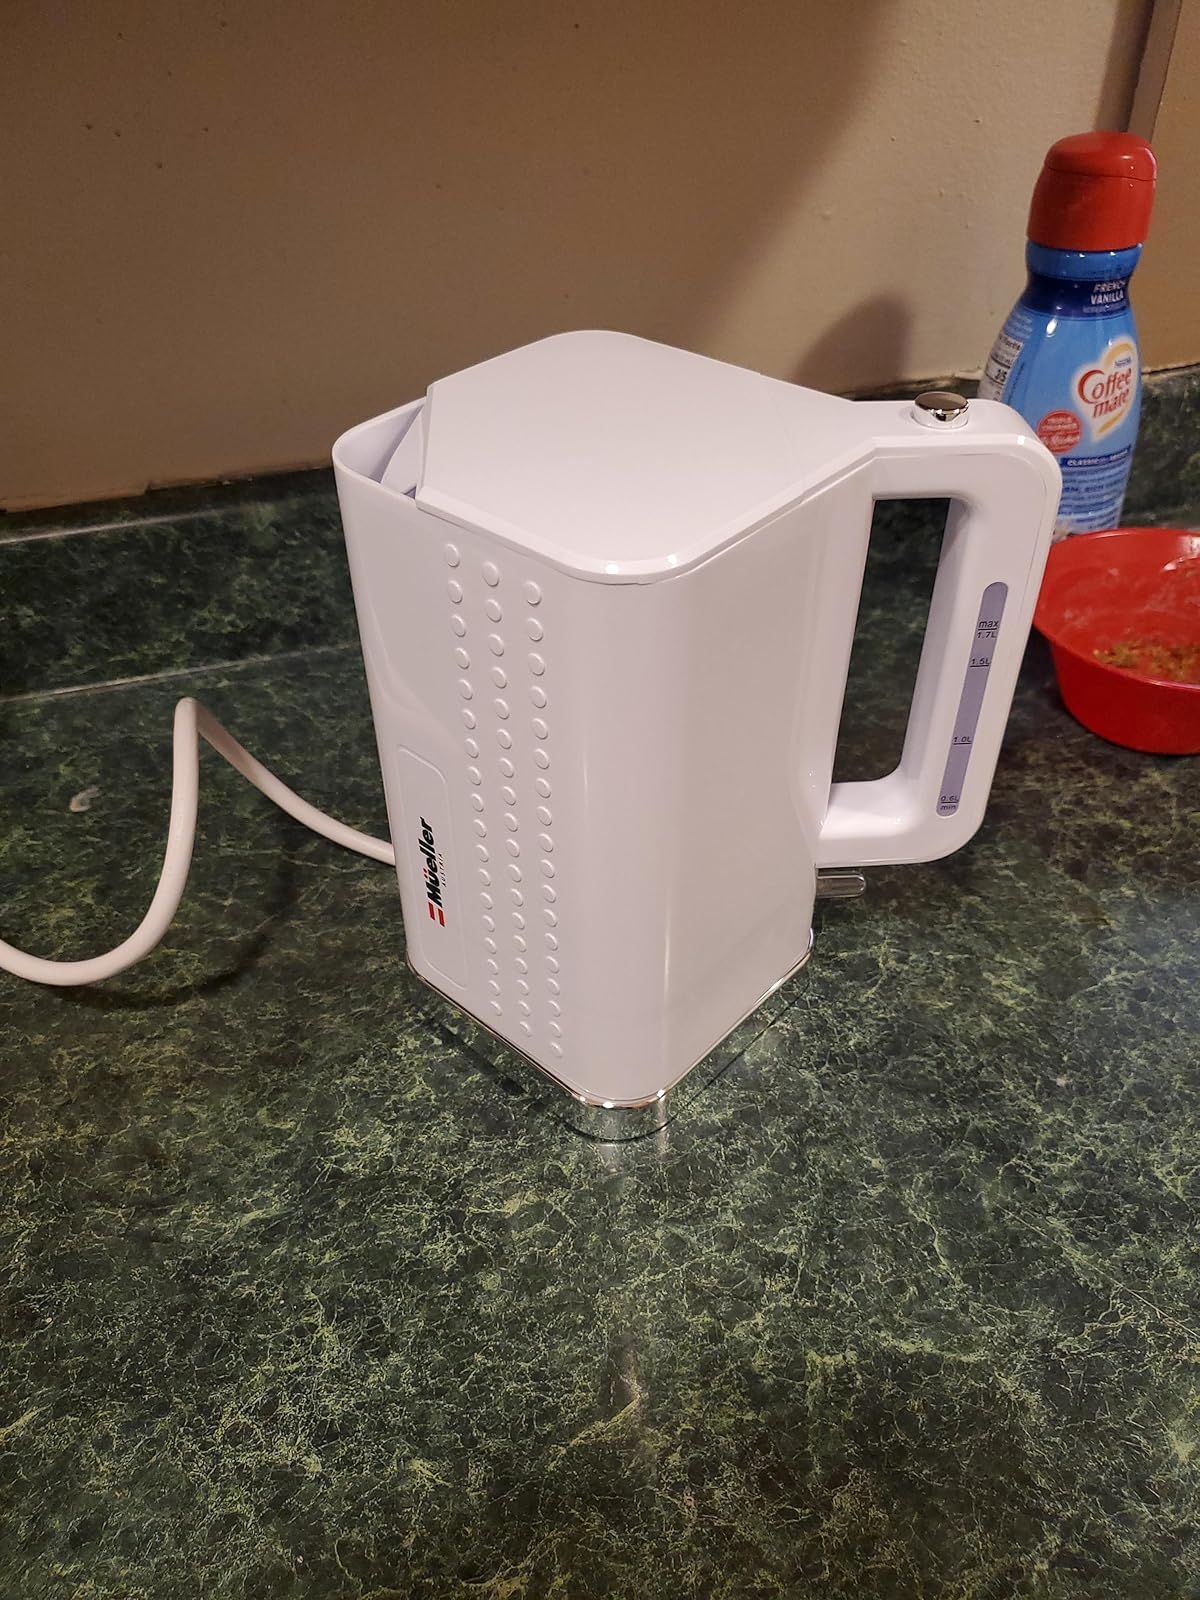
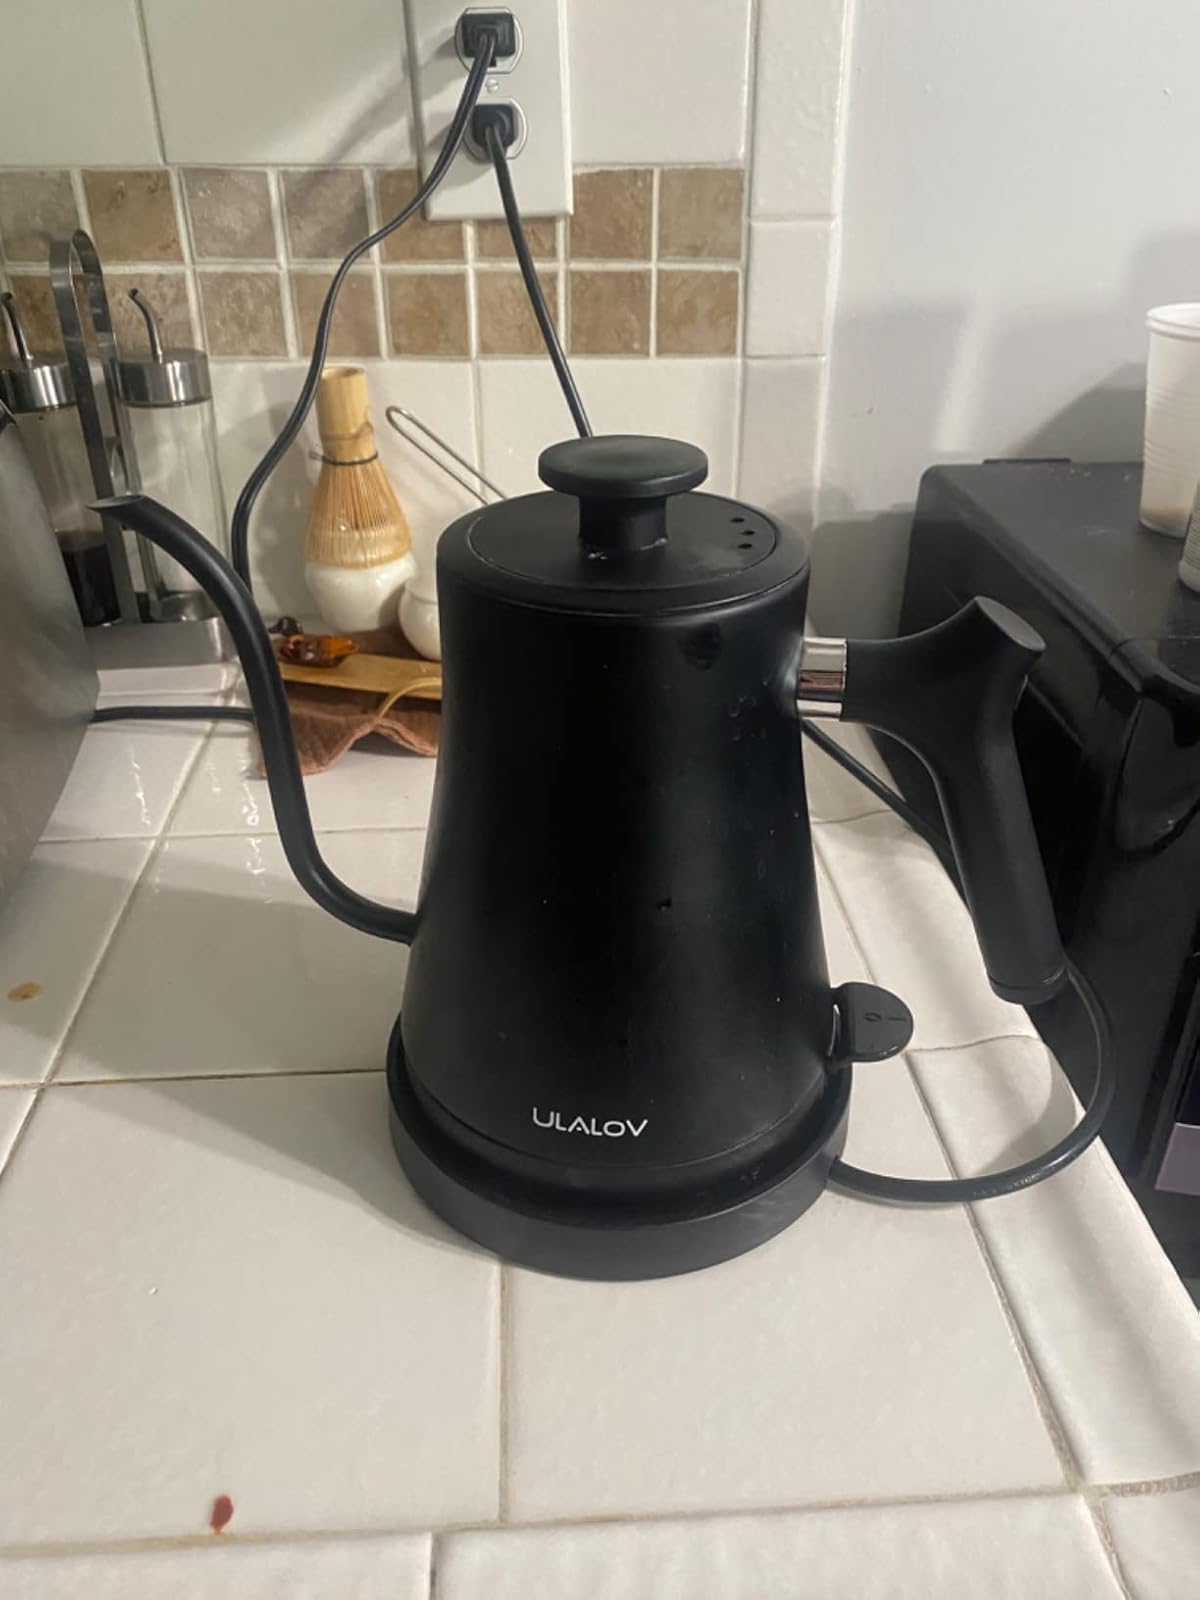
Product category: items_kettle
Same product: no